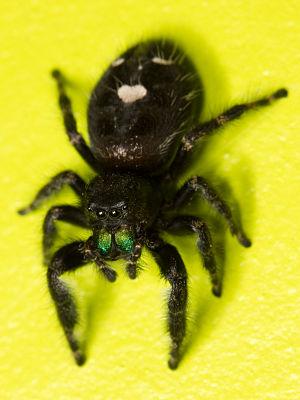
Les Salticidae sont une famille d'araignées aranéomorphes.